Indus River

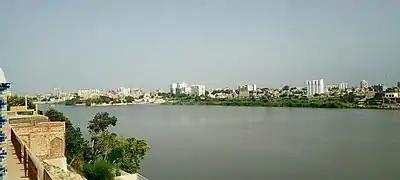
Skyline of Sukkur along the shores of the Indus River

The Indus is the most important supplier of water resources to the Punjab and Sindh plains – it forms the backbone of agriculture and food production in Pakistan. The river is especially critical since rainfall is meagre in the lower Indus valley. Irrigation canals were first built by the people of the Indus Valley civilisation, and later by the engineers of the Kushan Empire and the Mughal Empire. Modern irrigation was introduced by the British East India Company in 1850 – the construction of modern canals accompanied with the restoration of old canals. The British supervised the construction of one of the most complex irrigation networks in the world. The Guddu Barrage is long – irrigating Sukkur, Jacobabad, Larkana and Kalat. The Sukkur Barrage serves over .